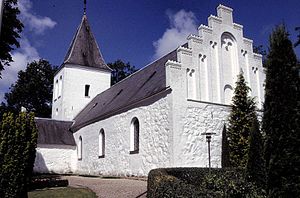
Diernæs Kirke
Diernæs Kirke
Diernæs Kirke i Faaborg-Midtfyn Kommune fra ca. 1100
Diernæs Kirke ligger i landsbyen Diernæs ca. 4 km Ø for Faaborg.